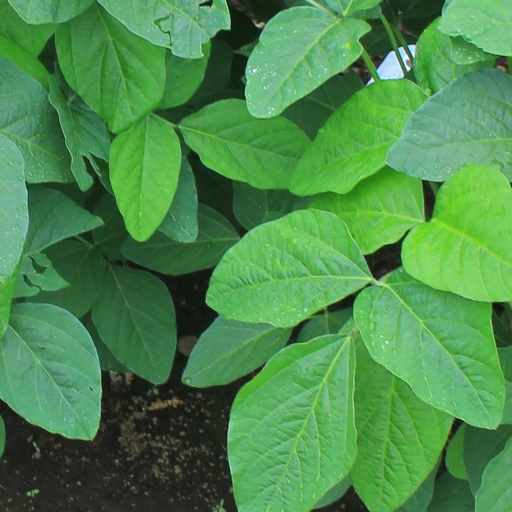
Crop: soybean